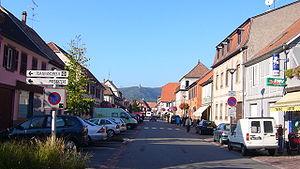
L'artère principal de Châtenois
Châtenois est une commune française située dans le département du Bas-Rhin, en région Grand Est.